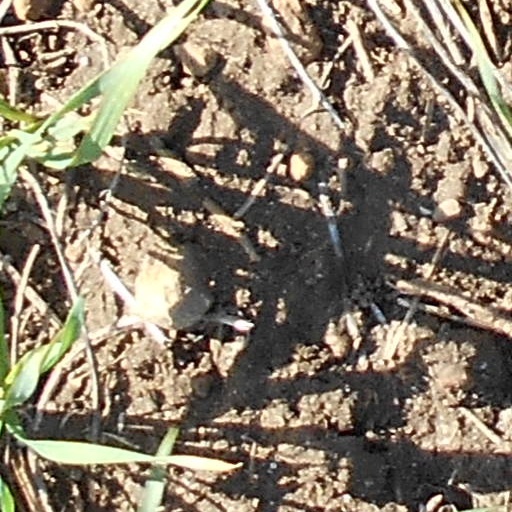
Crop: wheat